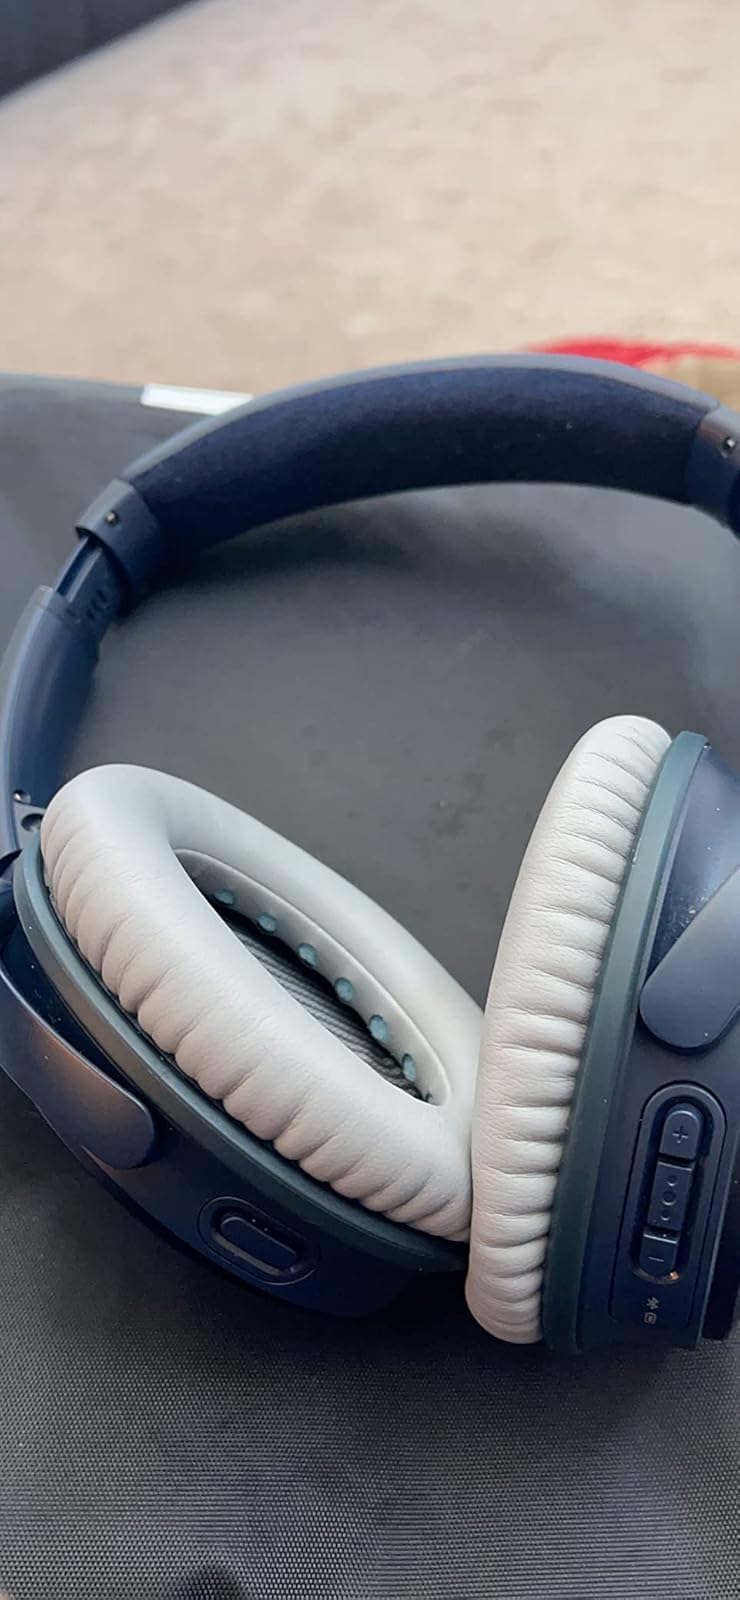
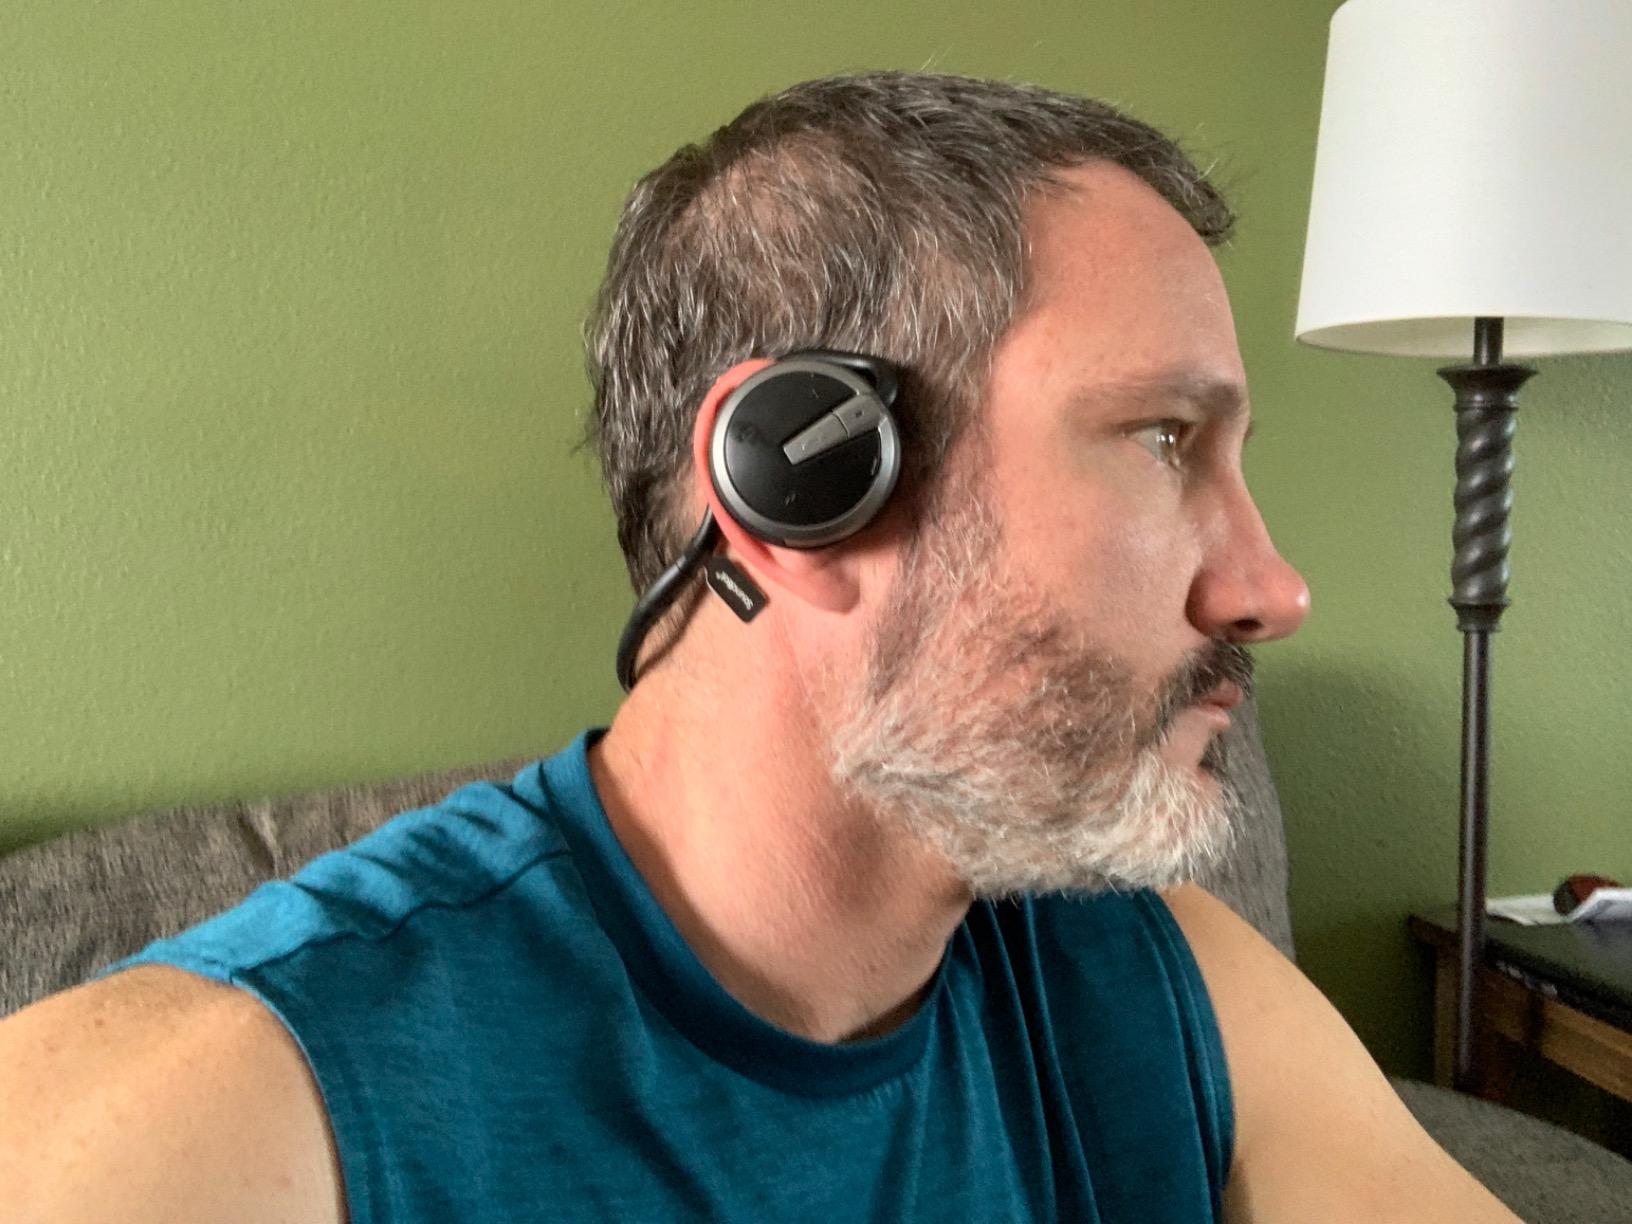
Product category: headphones
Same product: no